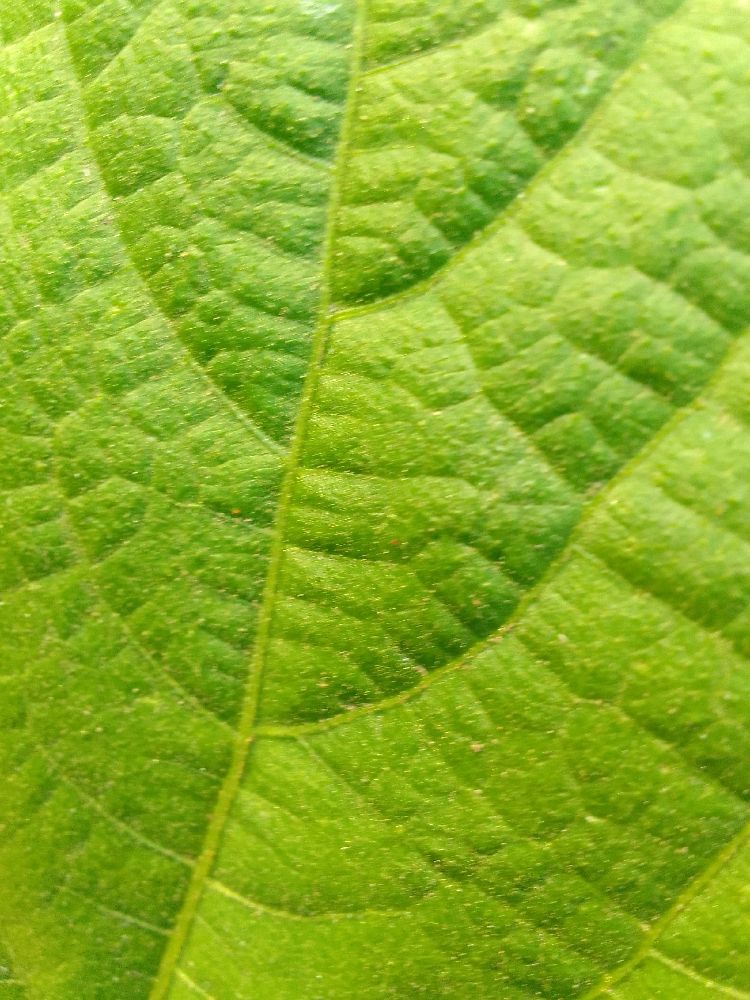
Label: healthy